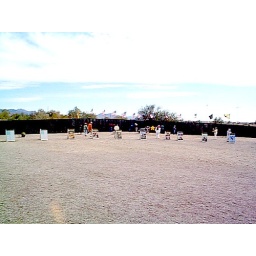
Another picture of the Wall. The wall was about a football field long in two directions.